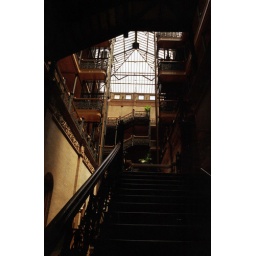
I hear them saying Los Angeles in all the black and white movies